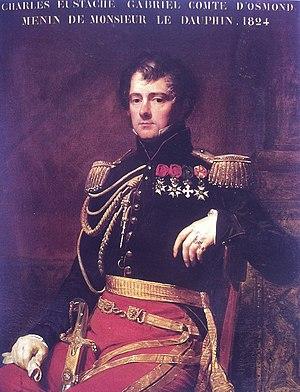
Charles Eustache Gabriel dit Rainulphe d'Osmond, comte puis 4ᵉ marquis d'Osmond, est né le 29 juillet 1788 et mort le 8 octobre 1862.